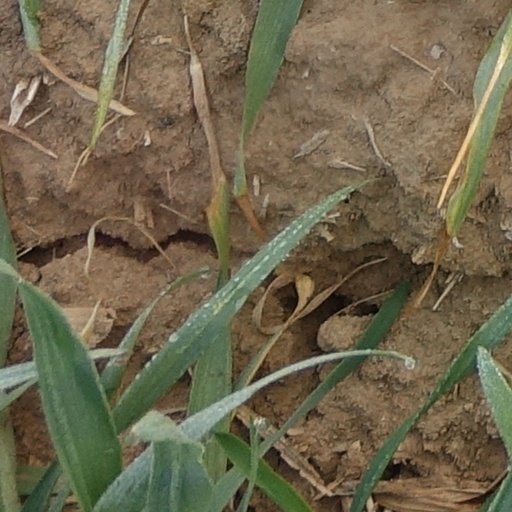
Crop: wheat